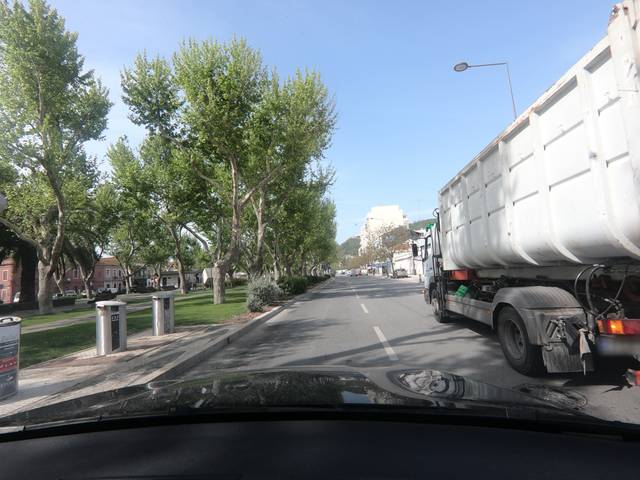
Region: Portugal
Coordinates: 38.522, -8.9